David P. Buckson

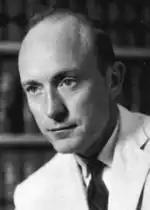
Buckson as lieutenant governor

He was appointed a judge in the Court of Common Pleas in 1955. A year later, he was elected lieutenant-governor, defeating Vernon Derrickson. He served one term from January 15, 1957, to December 30, 1960. Near the end of his term, in 1960, he sought the Republican Party nomination for governor, but lost it to John W. Rollins. However, he became governor when Governor J. Caleb Boggs resigned to start his first U.S. Senate term, and served the remaining 18 days of Boggs' second term.